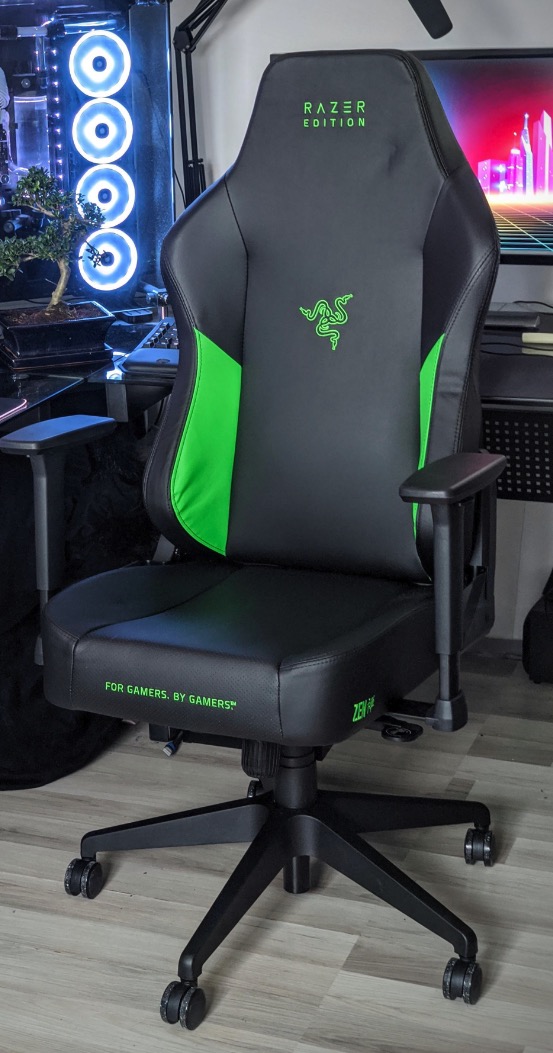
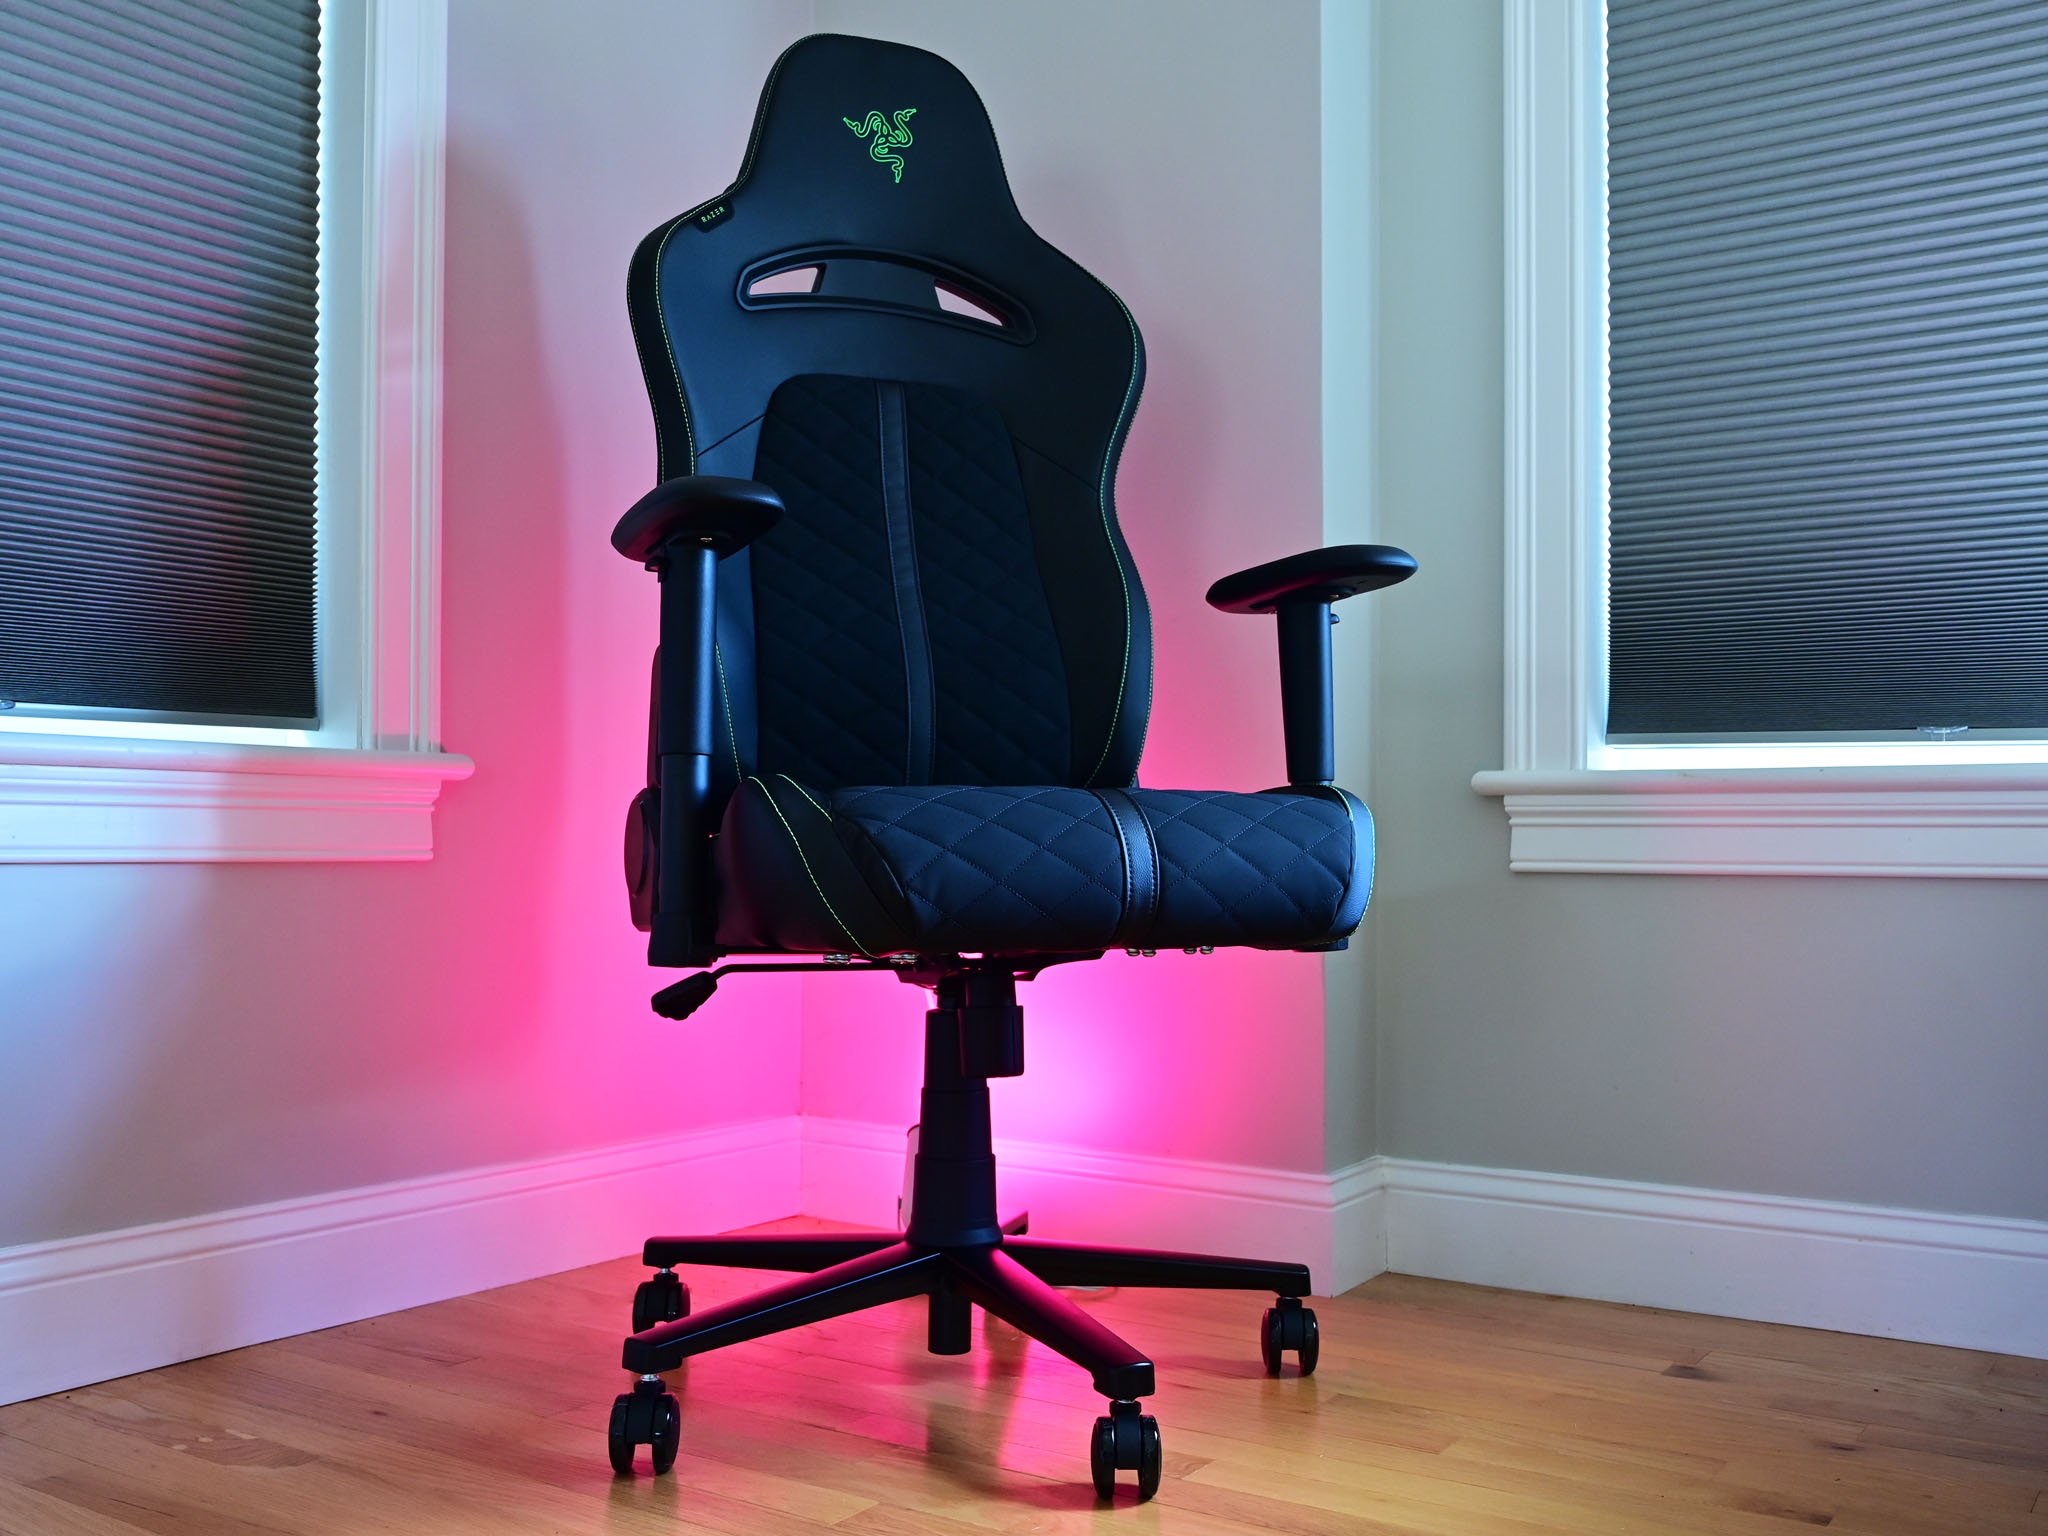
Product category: items_chair
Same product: no